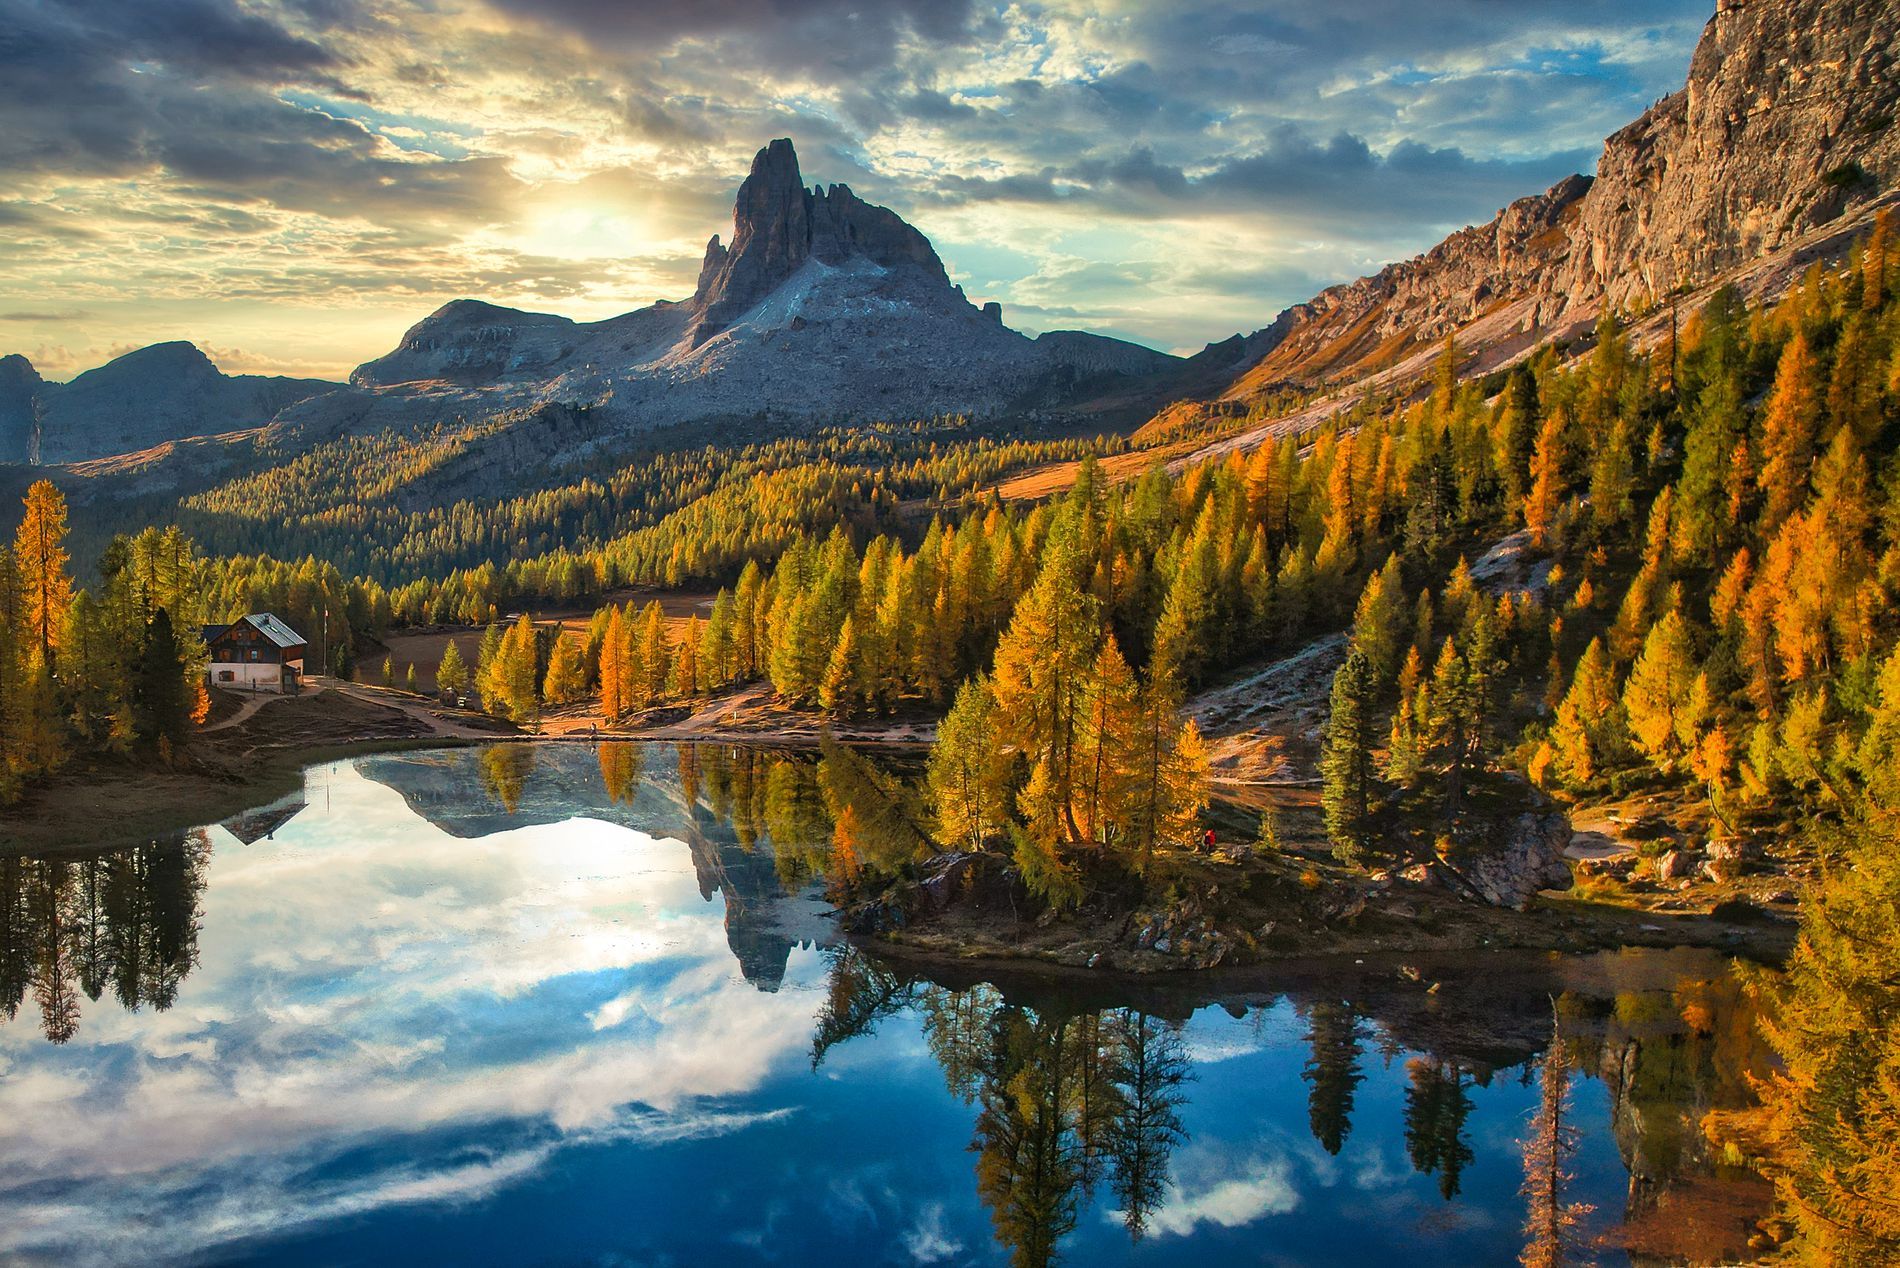
forest reflection.
A calm lake in the foreground creates a perfect mirror reflection of the surrounding mountains, colorful foliage, and partly cloudy sky brightened by sunset light.
Shot at eye level, this landscape photograph captures an alpine lake at sunset with dramatic lighting.
The color palette includes yellows, oranges of autumn trees, blue water reflections, and sunset colors .
Labels: Plant, Tree, Nature, Outdoors, Scenery, Landscape, Wilderness, Conifer, Lake, Water, Fir, Mountain, Mountain Range, Peak, Sky, Vegetation, Autumn, Larch, Pond, Panoramic, Land, Woodland, Cloud, Village, Village house
Camera: DJI FC3411
Lens: 22.4 mm f/2.8
Aperture: F2.8
Exposure: 1/1250 sec
ISO: 100
Focal length: 8.4 mm